T-72

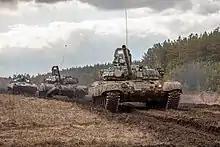
Two T-72B tanks at the Chebarkul training ground, Russia, April 2017

The first series production of T-72 Object 172M began in July at UKBM in Nizhny Tagil. However, due to difficulties in getting the factory organised for the change in production from T-64 to T-72, only 30 completed tanks were delivered in 1973. Troubles continued in 1974 where out of a state production quota of 440 only 220 were officially declared, with the actual number of completed tanks being close to 150. As a result, substantial investment in tooling was undertaken. Only after modernisation, could the factory begin full-scale production of the T-72. Nizhny Tagil produced the tank in various modifications until 1992.